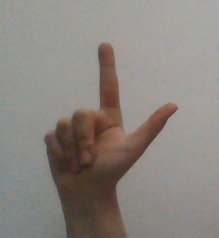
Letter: laam